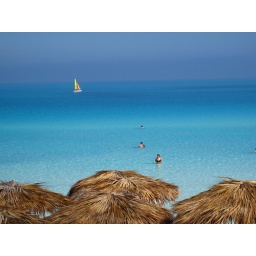
This photo is as it appears in real life. The color of the water and the white sands are incredible.